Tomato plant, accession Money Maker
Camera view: bottom (45 deg); turntable rotation: 300 degrees
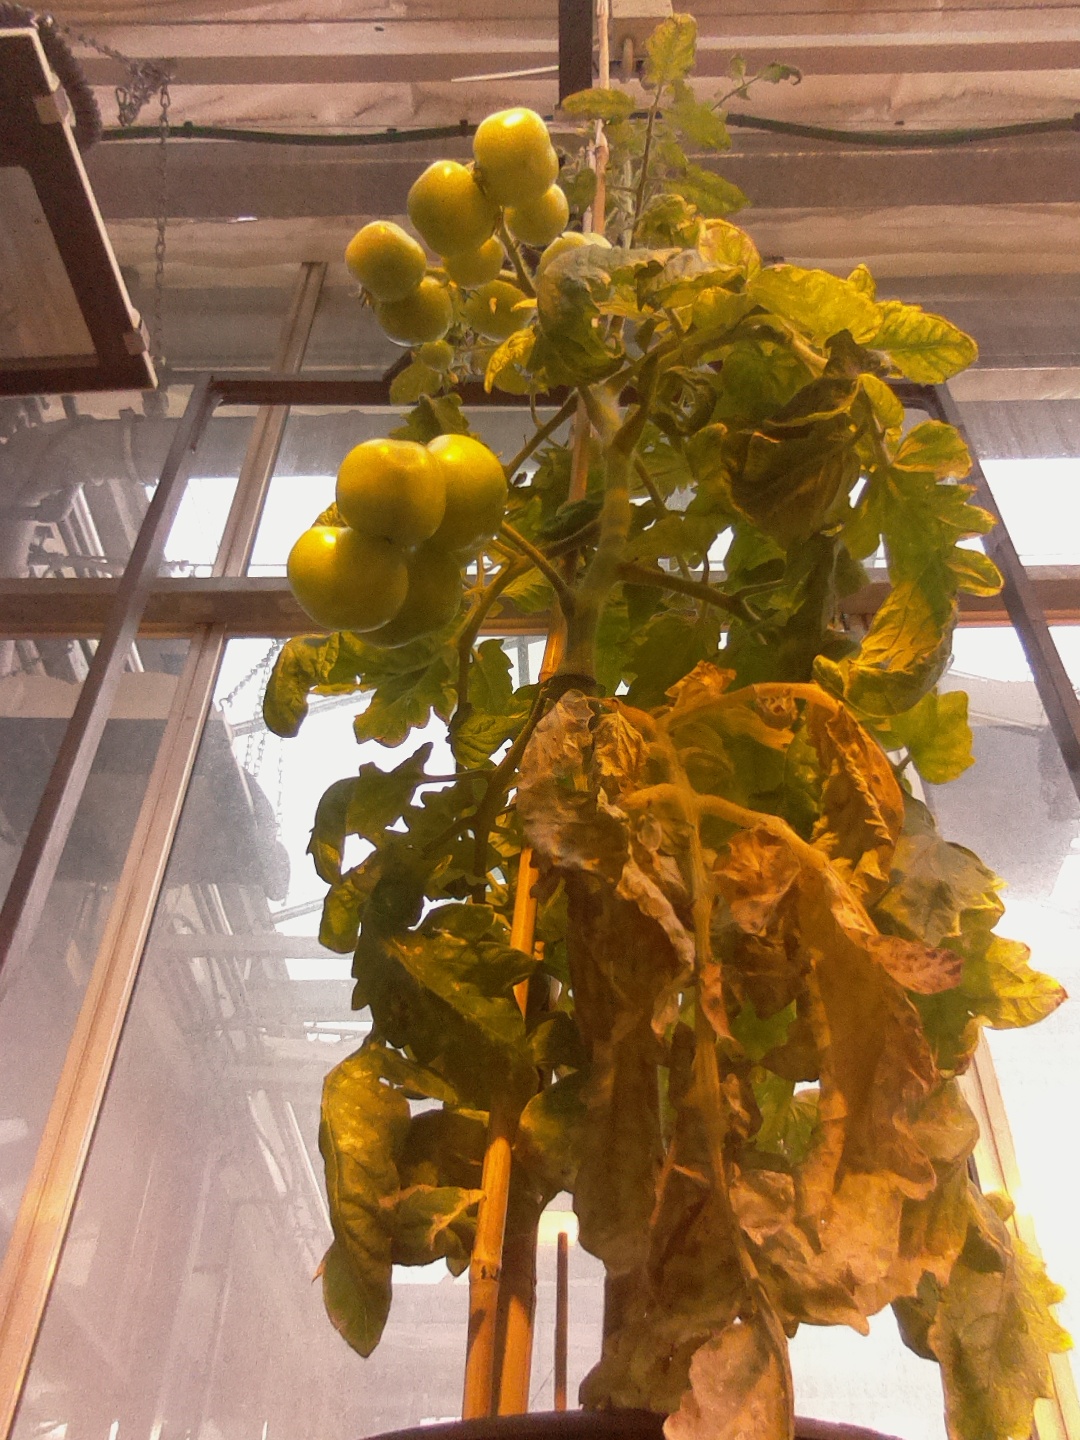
BBCH growth stage 76: 60%-70% of final fruit size